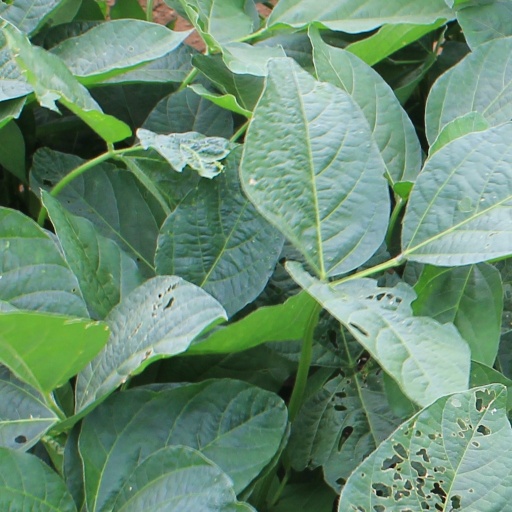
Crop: soybean